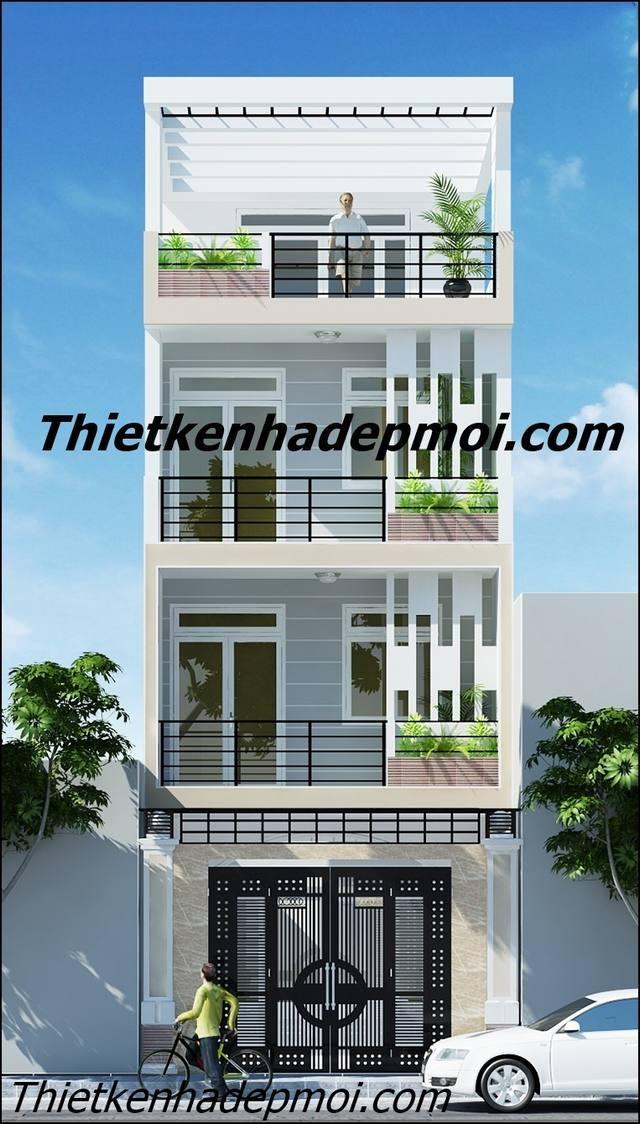
có một người đàn ông đang xuất hiện ở trên tầng trên cùng của ngôi nhà